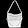
Label: Bag